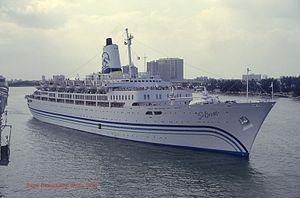
Le navire de croisière SeaBreeze quittant Miami le 7 mai 1990.
Le Federico C est un navire de croisière construit en 1958 par les chantiers Ansaldo de Gênes pour la compagnie Costa Croisières. Il est lancé le 31 mars 1957 et mis en service le 22 mars 1958 sur la ligne Gênes-Rio de Janeiro-Buenos Aires. En 1983, il est vendu à Premier Cruises et effectue des croisières sous le nom de Royale puis StarShip Royale. Il sombre le 17 décembre 2000 dans l’Océan Atlantique sous le nom de SeaBreeze I, alors qu’il fait route d’Halifax, où il était détenu depuis septembre 2000, vers Charleston où il devait subir une rénovation avant d’être remis en service.